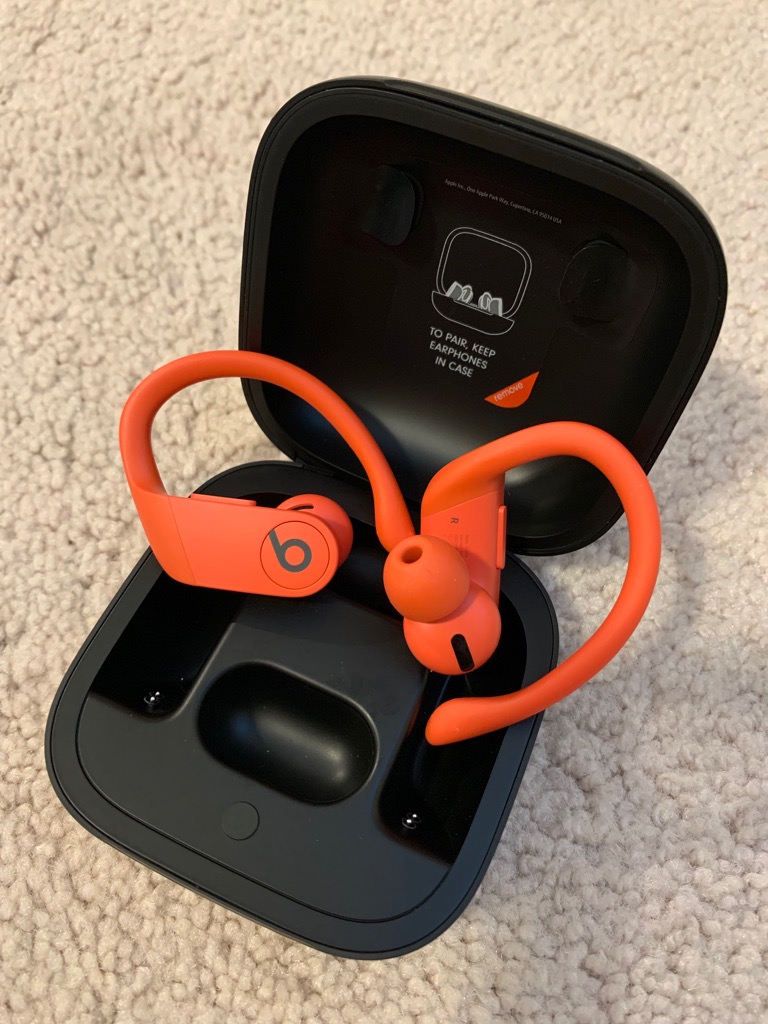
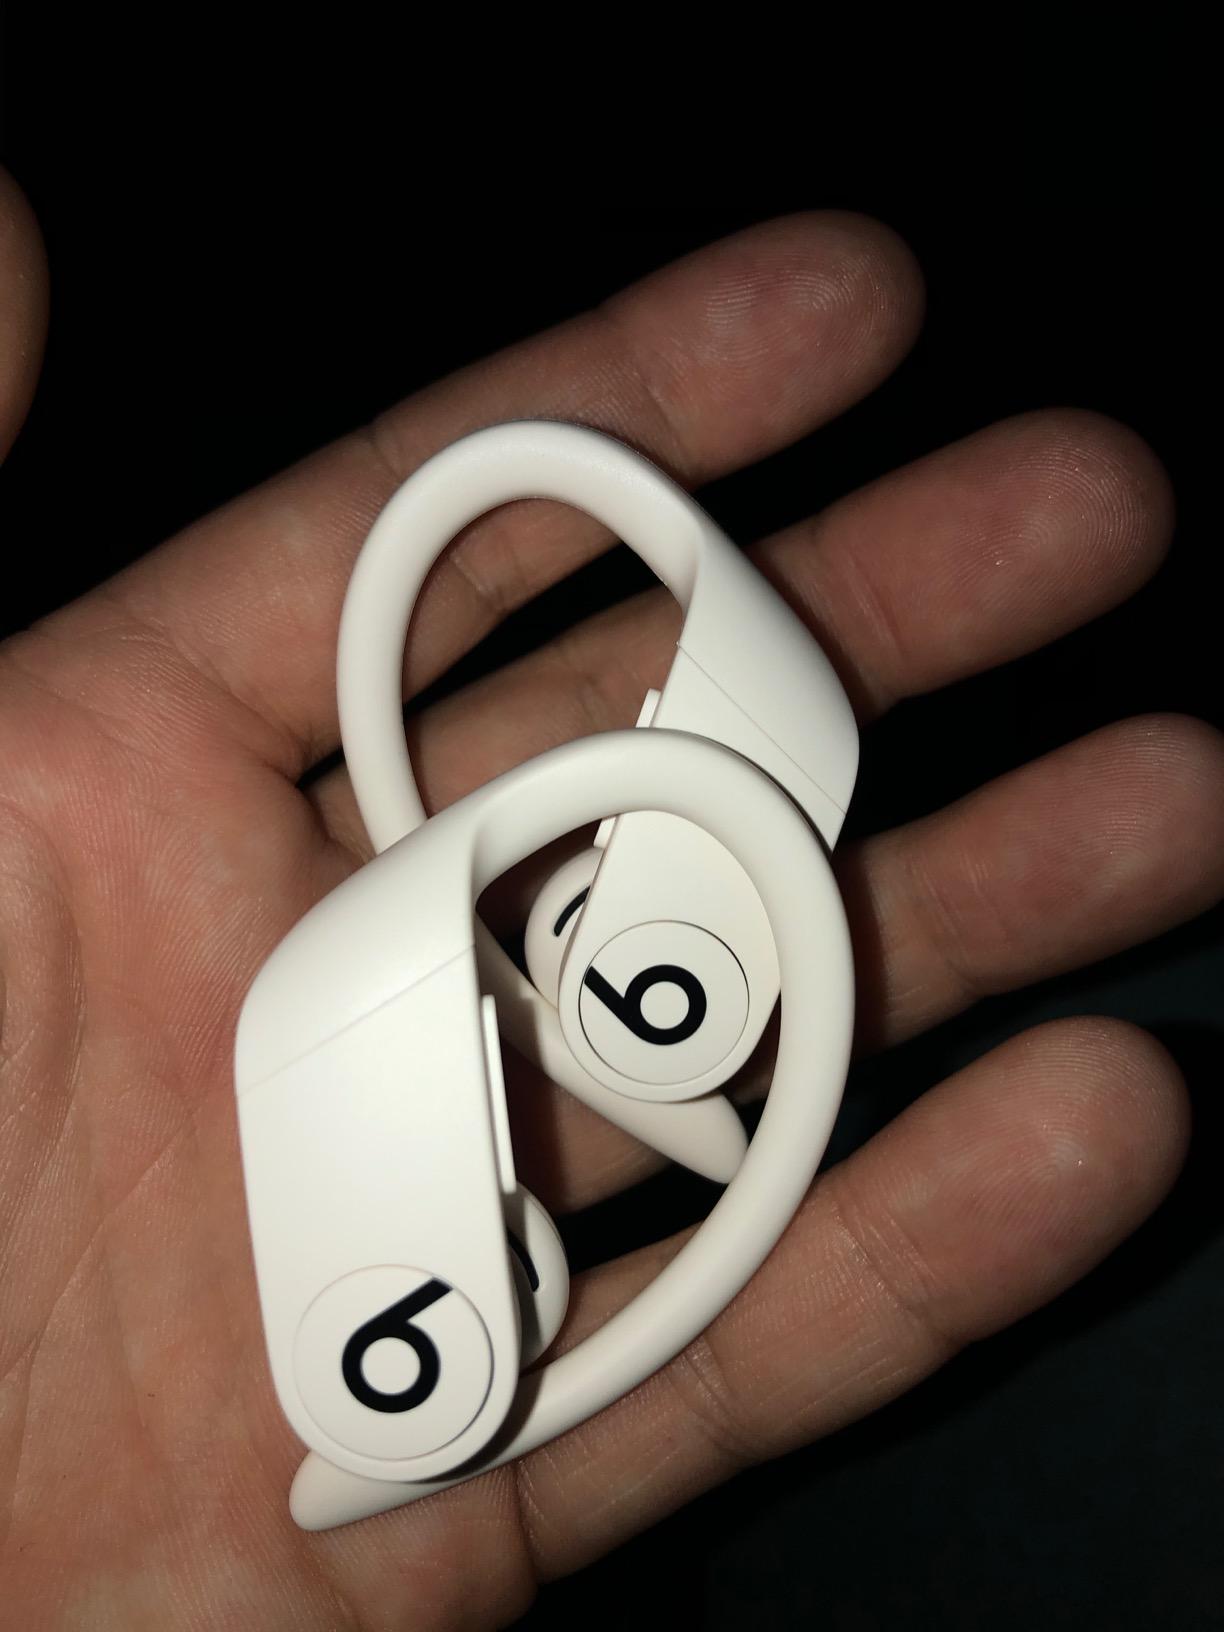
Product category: earbuds
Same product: no